Rothley Temple

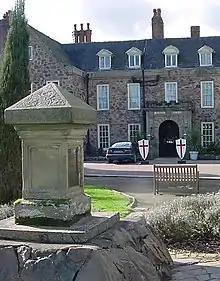
Rothley Court Hotel, which incorporates part of the former preceptory.In the foreground stands the monument recognising Rothley Temple's role in the Abolition of the Slave Trade

The chapel was heavily restored in 1896. In 1951, Rothley Court and the chapel were protected as Grade I Listed Buildings.